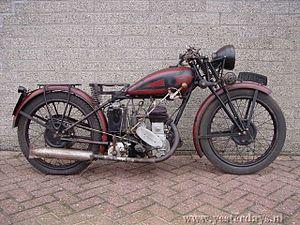
Tradate est une commune italienne de la province de Varèse dans la région Lombardie en Italie.